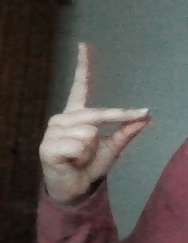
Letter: ta